German Brazilians

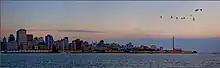
Many cities in Porto Alegre's Metropolitan Area were founded by Germans, such as São Leopoldo, Novo Hamburgo, Nova Hartz, Dois Irmãos ("Baumschneis"), Ivoti ("Berghanschneis") and Sapiranga ("Leoner-Hof").

Immigration restarted after 1845 with the creation of new colonies. The most important ones were Blumenau in 1850 and Joinville in 1851, both in Santa Catarina state; these attracted thousands of German immigrants to the region. Some of the mass influx was due to the Revolutions of 1848 in the German states. Nowadays these areas of German colonization are among the wealthiest parts of Brazil, with the lowest levels of unemployment and illiteracy found in the country, and still retain a strong influence from German culture.